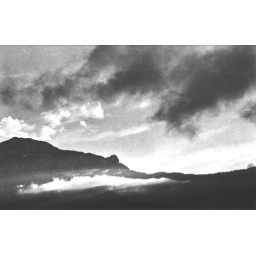
view onto the mountain chain Vercors from my balcony in Grenoble . .. not the best scanning quality though